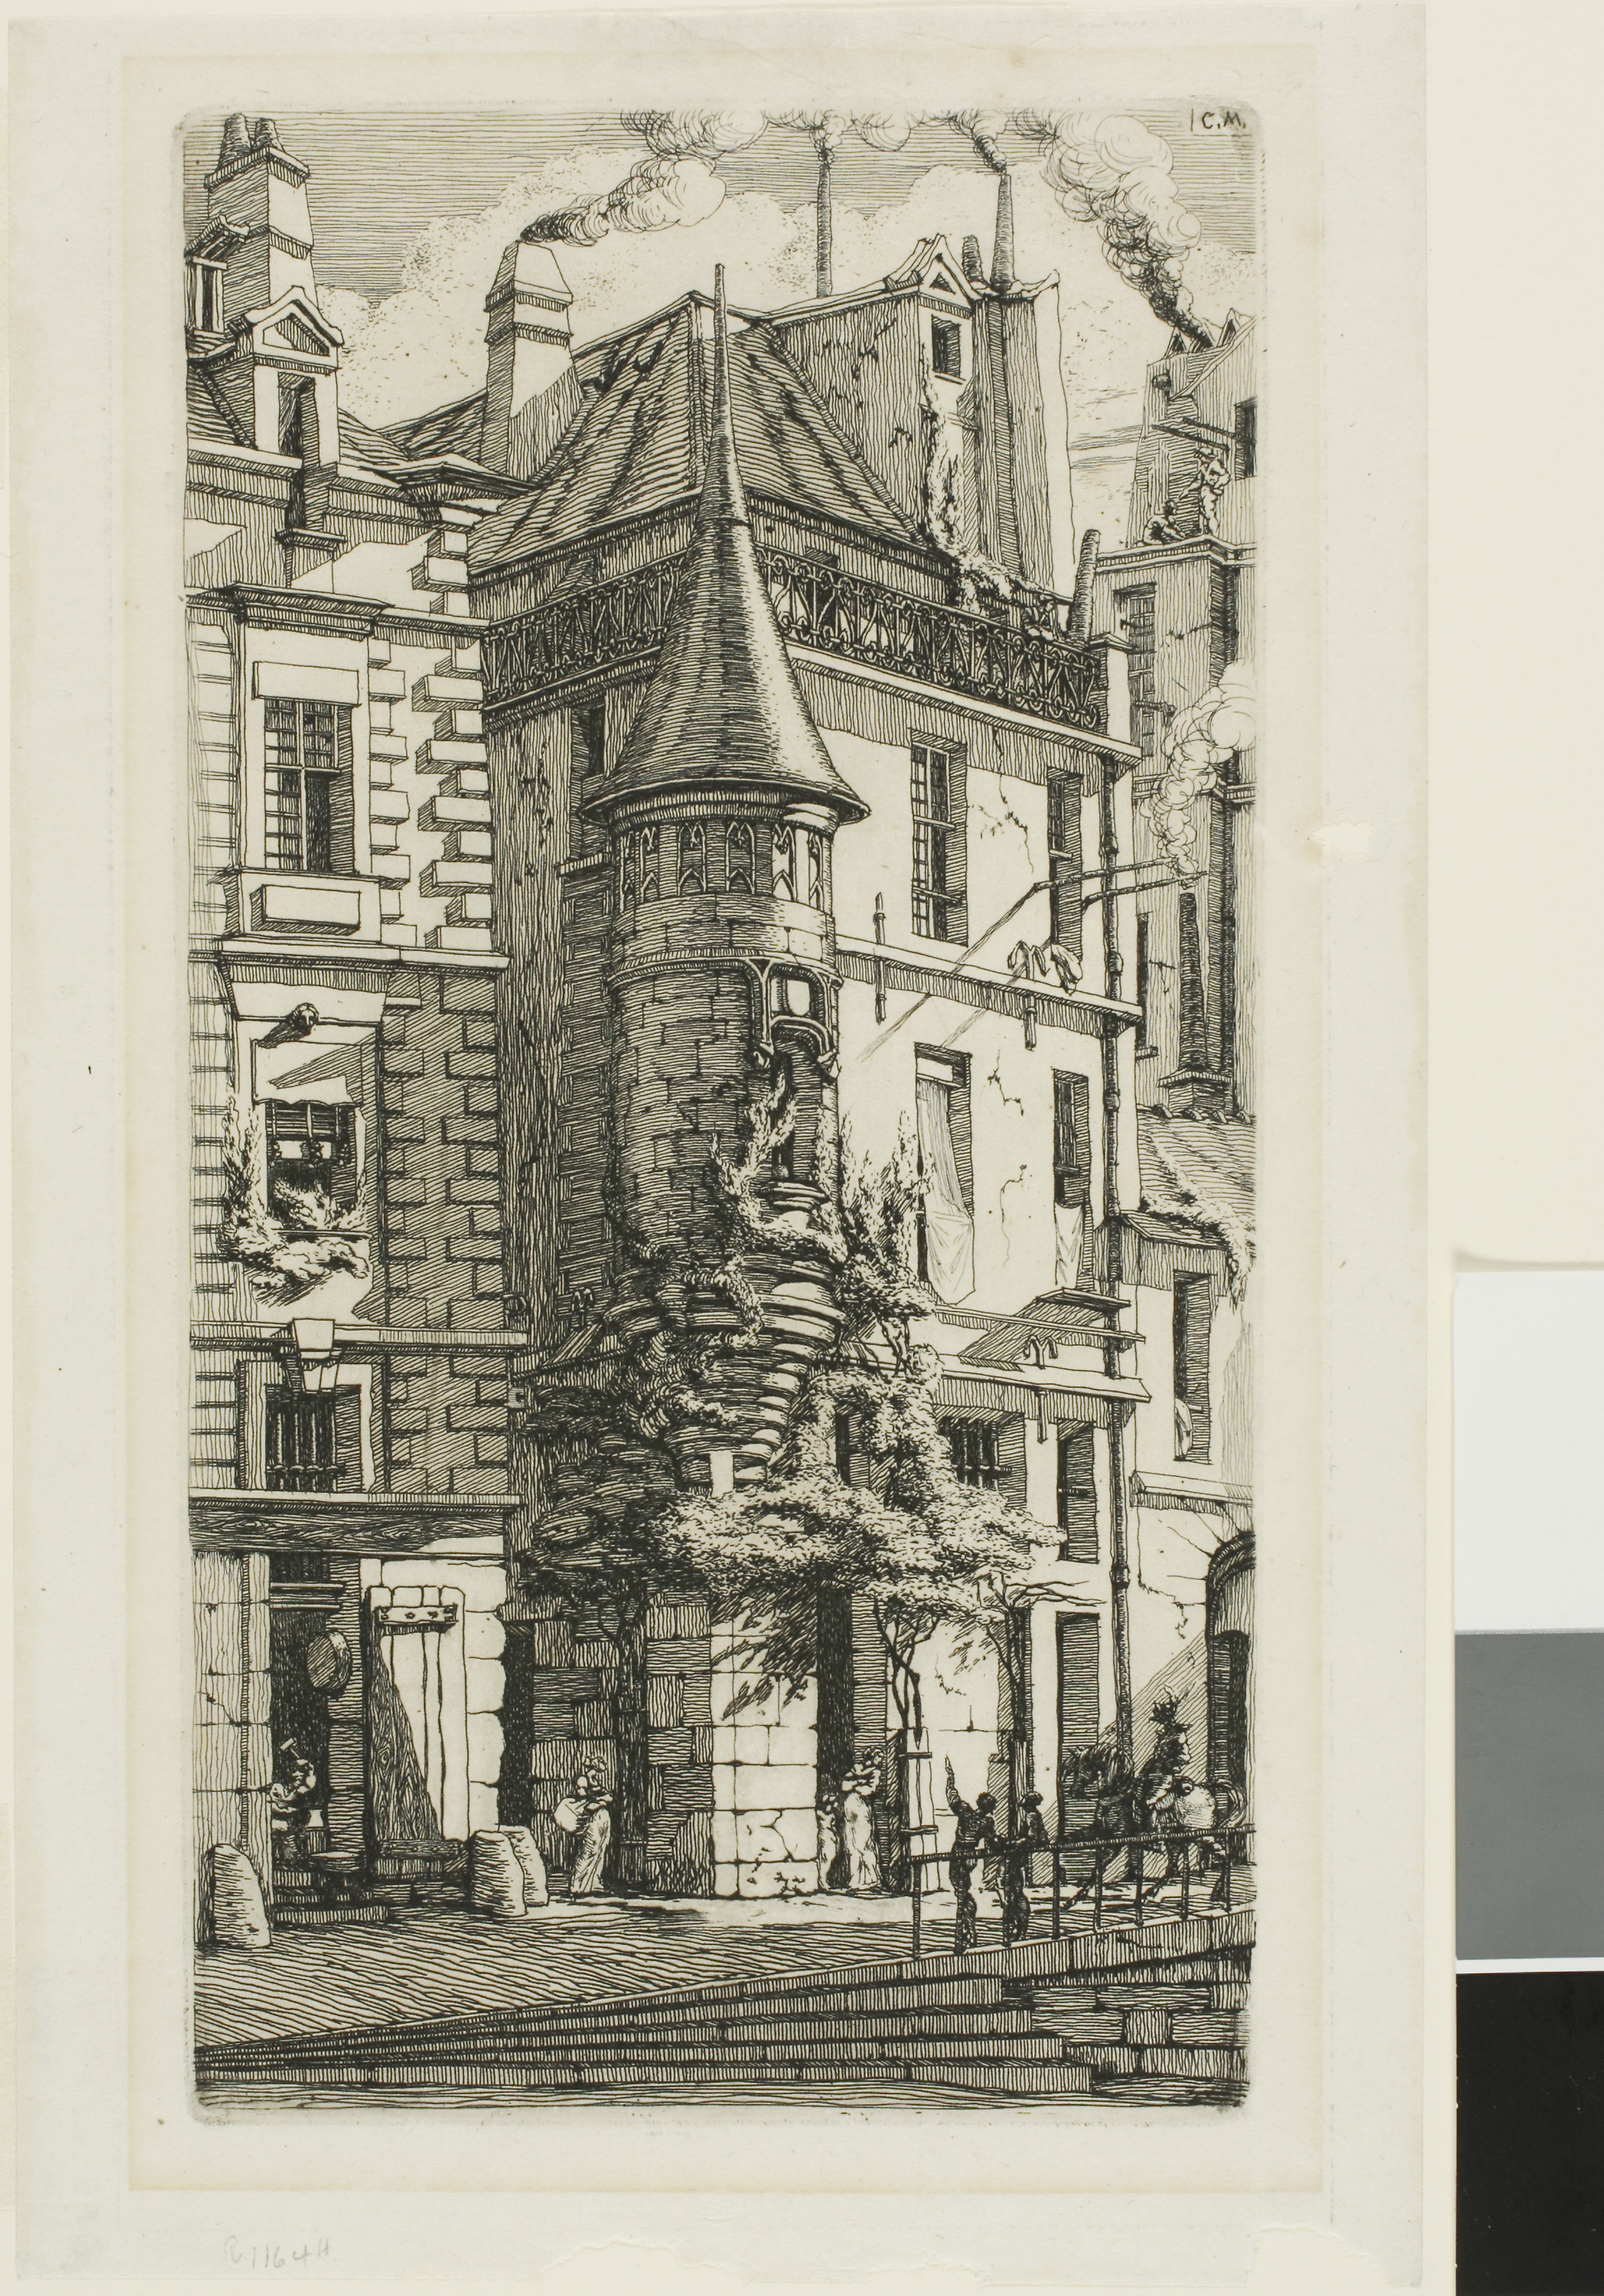
picture frame, facade, building, history, drawing, artwork, arch, sketch, visual arts, art, window, house